Coexist (album)

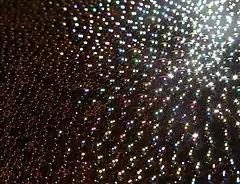
The album's title was inspired by the colours visible in iridescent oil (pictured).

The album's title was inspired by their idea for the cover artwork, which depicts an iridescent oil spill in the shape of an "X", a variation on the band's white-on-black "X" logo. Croft compared the mixture of oil and water to her holistic view of the band, saying in an interview for Grantland: